Job: A Comedy of Justice

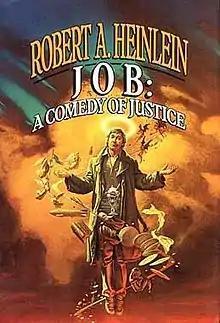
Cover of first edition (hardcover)

Job: A Comedy of Justice is a science fiction novel by American writer Robert A. Heinlein published in 1984. The title is a reference to the biblical Book of Job and James Branch Cabell's book "Jurgen, A Comedy of Justice". It won the Locus Award for Best Fantasy Novel in 1985 and was nominated for the Nebula Award for Best Novel in 1984, and the Hugo Award for Best Novel in 1985.